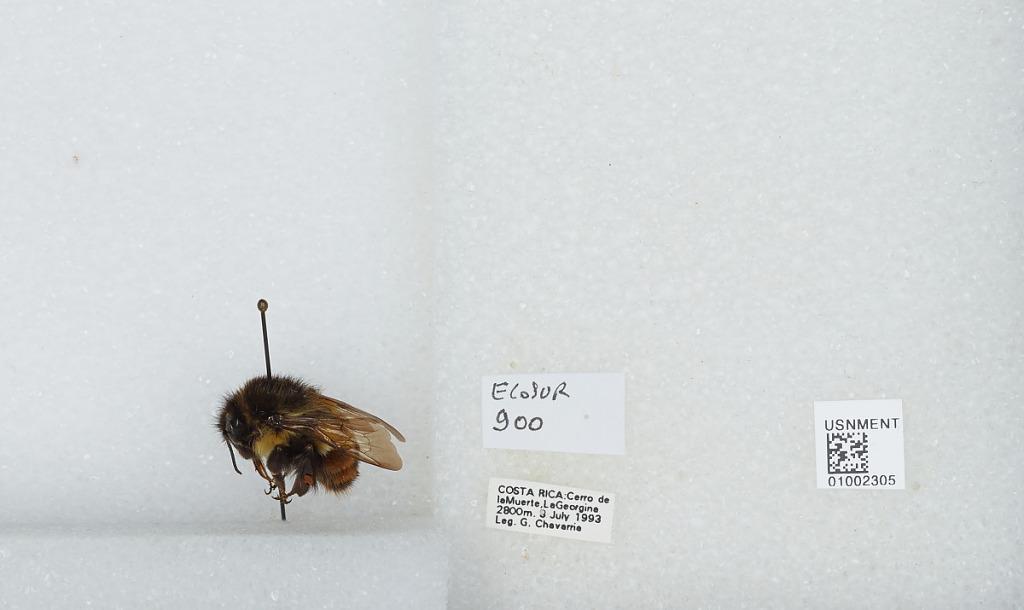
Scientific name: Bombus (Pyrobombus) ephippiatus (Say)
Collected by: G. Chavarria
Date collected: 1993-7-3
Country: Costa Rica
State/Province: San Jose
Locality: Cerro de la Muerte, La Georgina
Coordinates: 9.5583, -83.7239